1944 Cuba–Florida hurricane

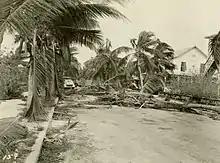
Palm trees strewn across a street

The majority of the $10–$13 million toll inflicted to property occurred along the coast, particularly from storm surge. It was highest on the western coast between Sarasota and the Everglades, the greatest tide-related damage occurring along the beaches of Fort Myers. At least fifteen cottages were destroyed on Estero Island, where Fort Myers Beach is located, as well as the island's fishing pier. The entire island was inundated under of seawater, flooding buildings. One apartment complex was half destroyed, part of its foundation caving in. Other longstanding landmarks on Fort Myers Beach were either destroyed or sustained severe damage, and many ships were lost or grounded well inland. The surge accumulated upstream in the Caloosahatchee River, flooding roads with of water.